Leon David Piasetski

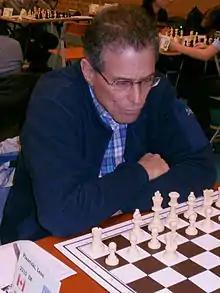
Leon David Piasetski in 2012

Leon David Piasetski (born 24 December 1951) is a Canadian chess player who holds the titles of International Master (IM) (1976).